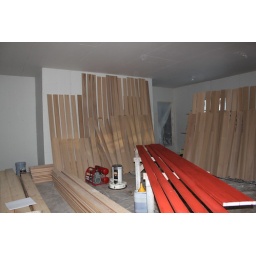
All the lumber going into the house that is being finished in the garage. The red is actually the trim outside.